Ostfriesen and Alt-Oldenburger

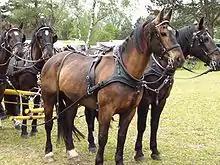
A team of Ostfriesen/Alt-Oldenburger geldings

The heyday of the elegant heavy carriage horse was the years between 1880 and 1920. Reporting from a local horse market in 1864, an observer writes that each year the sale has more horses to offer, all well-bred and beautiful, and that their buyers came from far and wide. "Trading is brisk, especially for the luxury horses, for which high prices are paid". Producing Ostfriesen and Oldenburg horses had become quite lucrative. They were exported even to the southern reaches of the German-speaking region; Oldenburg stallions populated the freshly rebuilt Bavarian State Stud of Schwaiganger from 1870 on. Their success was such that in a very important decision, the stud commission of the Saxon State Stud of Moritzburg developed a heavy warmblood plan in 1873 which aimed to produce a horse "similar in type to that of the Oldenburger". From 1877 and 1920, two thirds of the state stallions were Oldenburgers. The first part of the 20th century saw the State Stud of Zweibrücken follow suit.